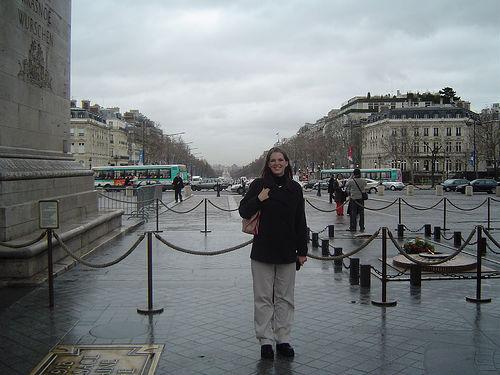
Weather: rain or strom